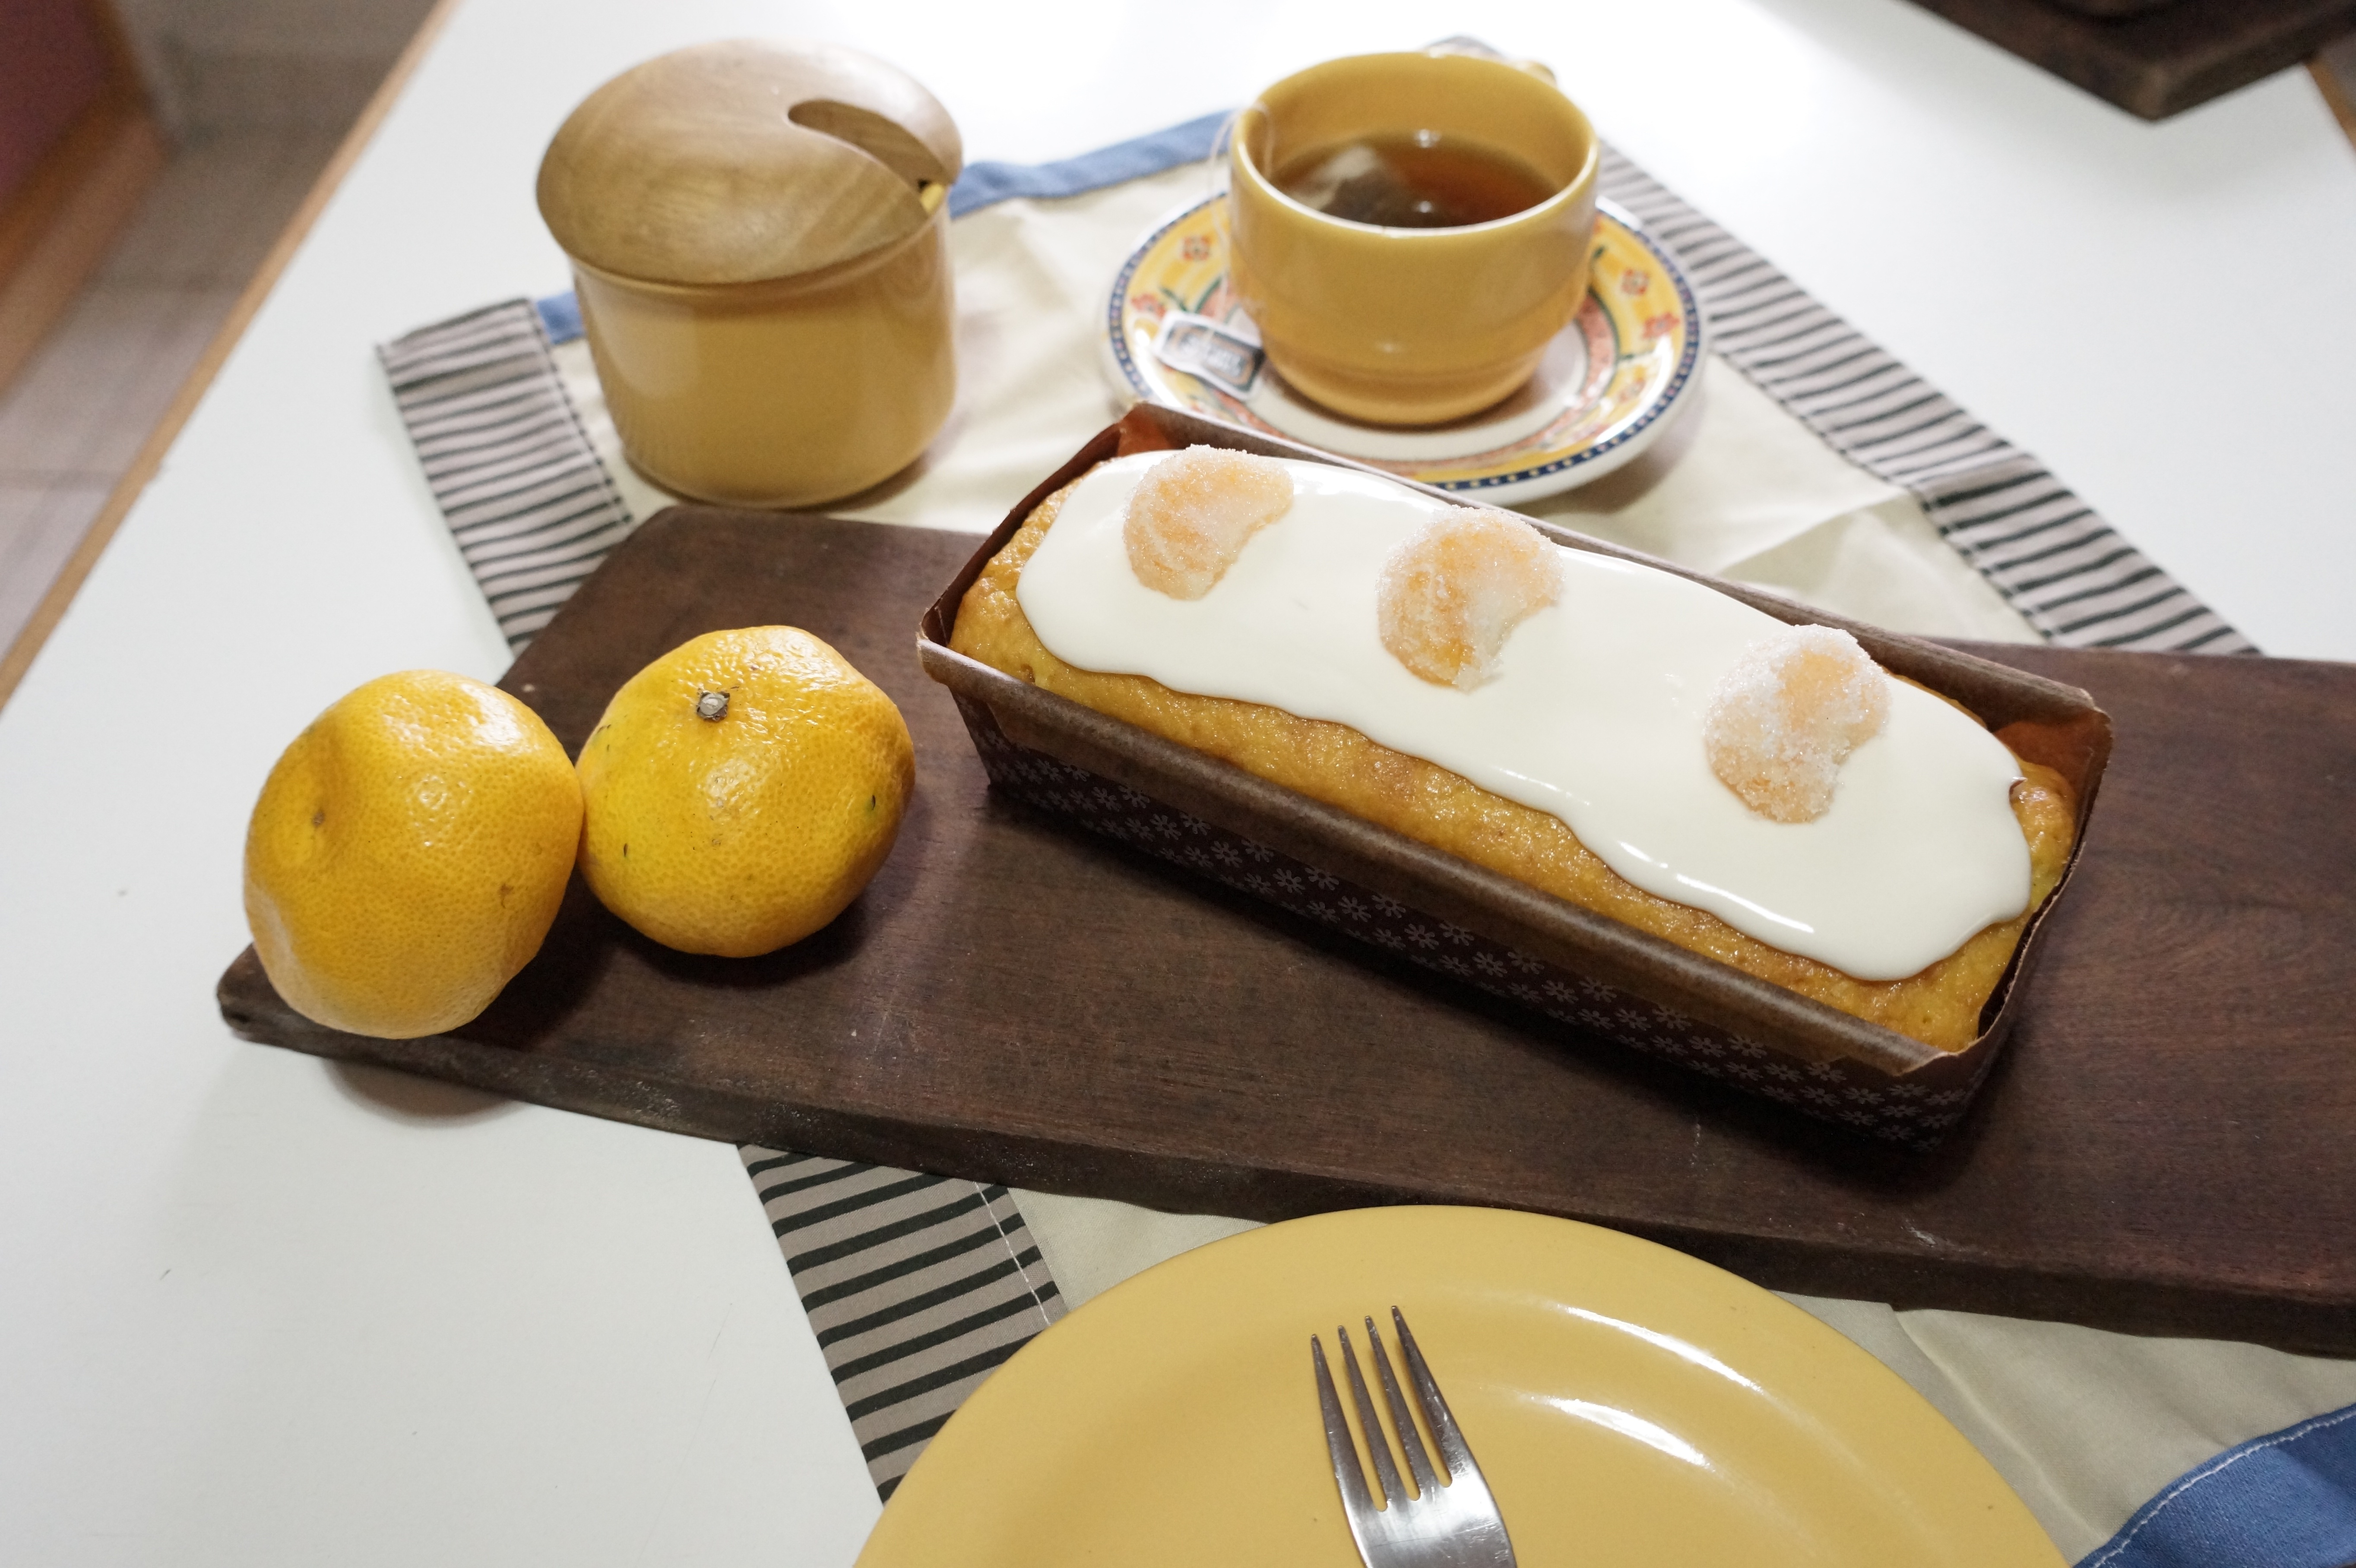
plant, fruit, tea, dish, meal, food, produce, breakfast, baking, dessert, cuisine, tangerine, citrus, baked goods, flavor, pudding, flowering plant, land plant